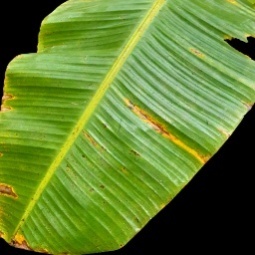
Label: Potassium